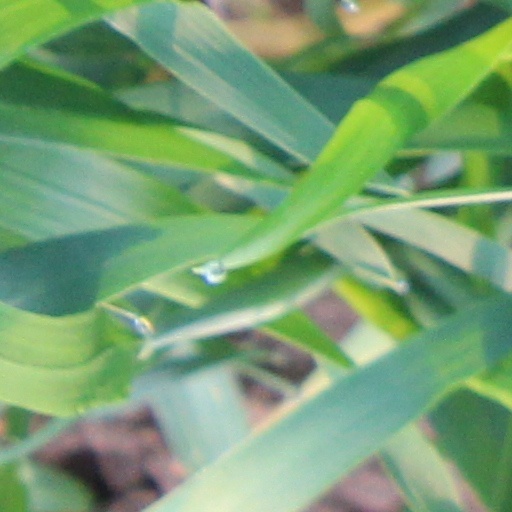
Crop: wheat